The Real Housewives of Potomac season 5

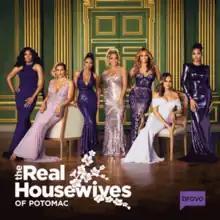
Cover used by the iTunes Store Left to right: Osefo, Dixon, Dillard Bassett, Huger, Bryant, Darby and Samuels

The fifth season of "The Real Housewives of Potomac", an American reality television series, is broadcast on Bravo. It aired from August 2 to December 27, 2020, and is primarily filmed in Potomac, Maryland. Its executive producers are Steven Weinstock, Glenda Hersh, Lauren Eskelin, Lorraine Haughton-Lawson, Thomas Kelly and Andy Cohen. The season focuses on the lives of Gizelle Bryant, Ashley Darby, Robyn Dixon, Karen Huger, Monique Samuels, Candiace Dillard Bassett and Wendy Osefo.